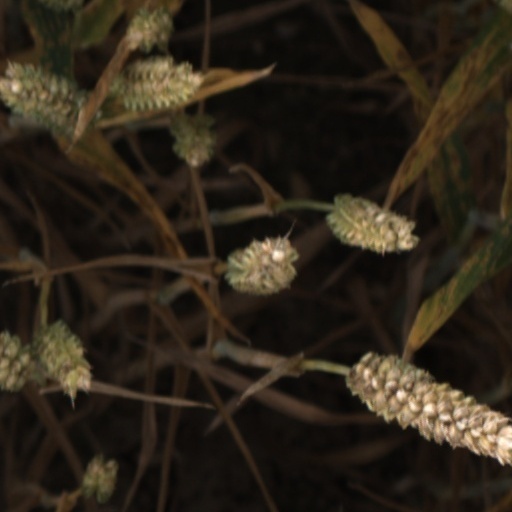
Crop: wheat